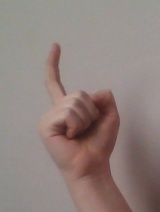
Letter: ra